Rohrbach (Saar) station

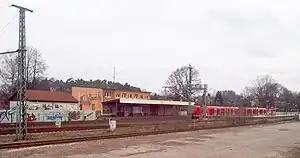
Rohrbach station, looking north; train on platform 2

Rohrbach (Saar) station is a station in the district of Rohrbach of Sankt Ingbert in the German state of Saarland.